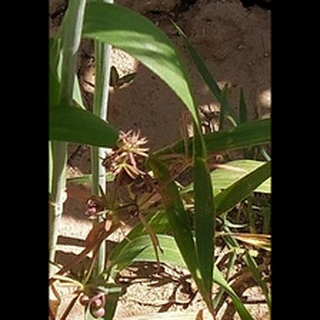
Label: healthy_wheat